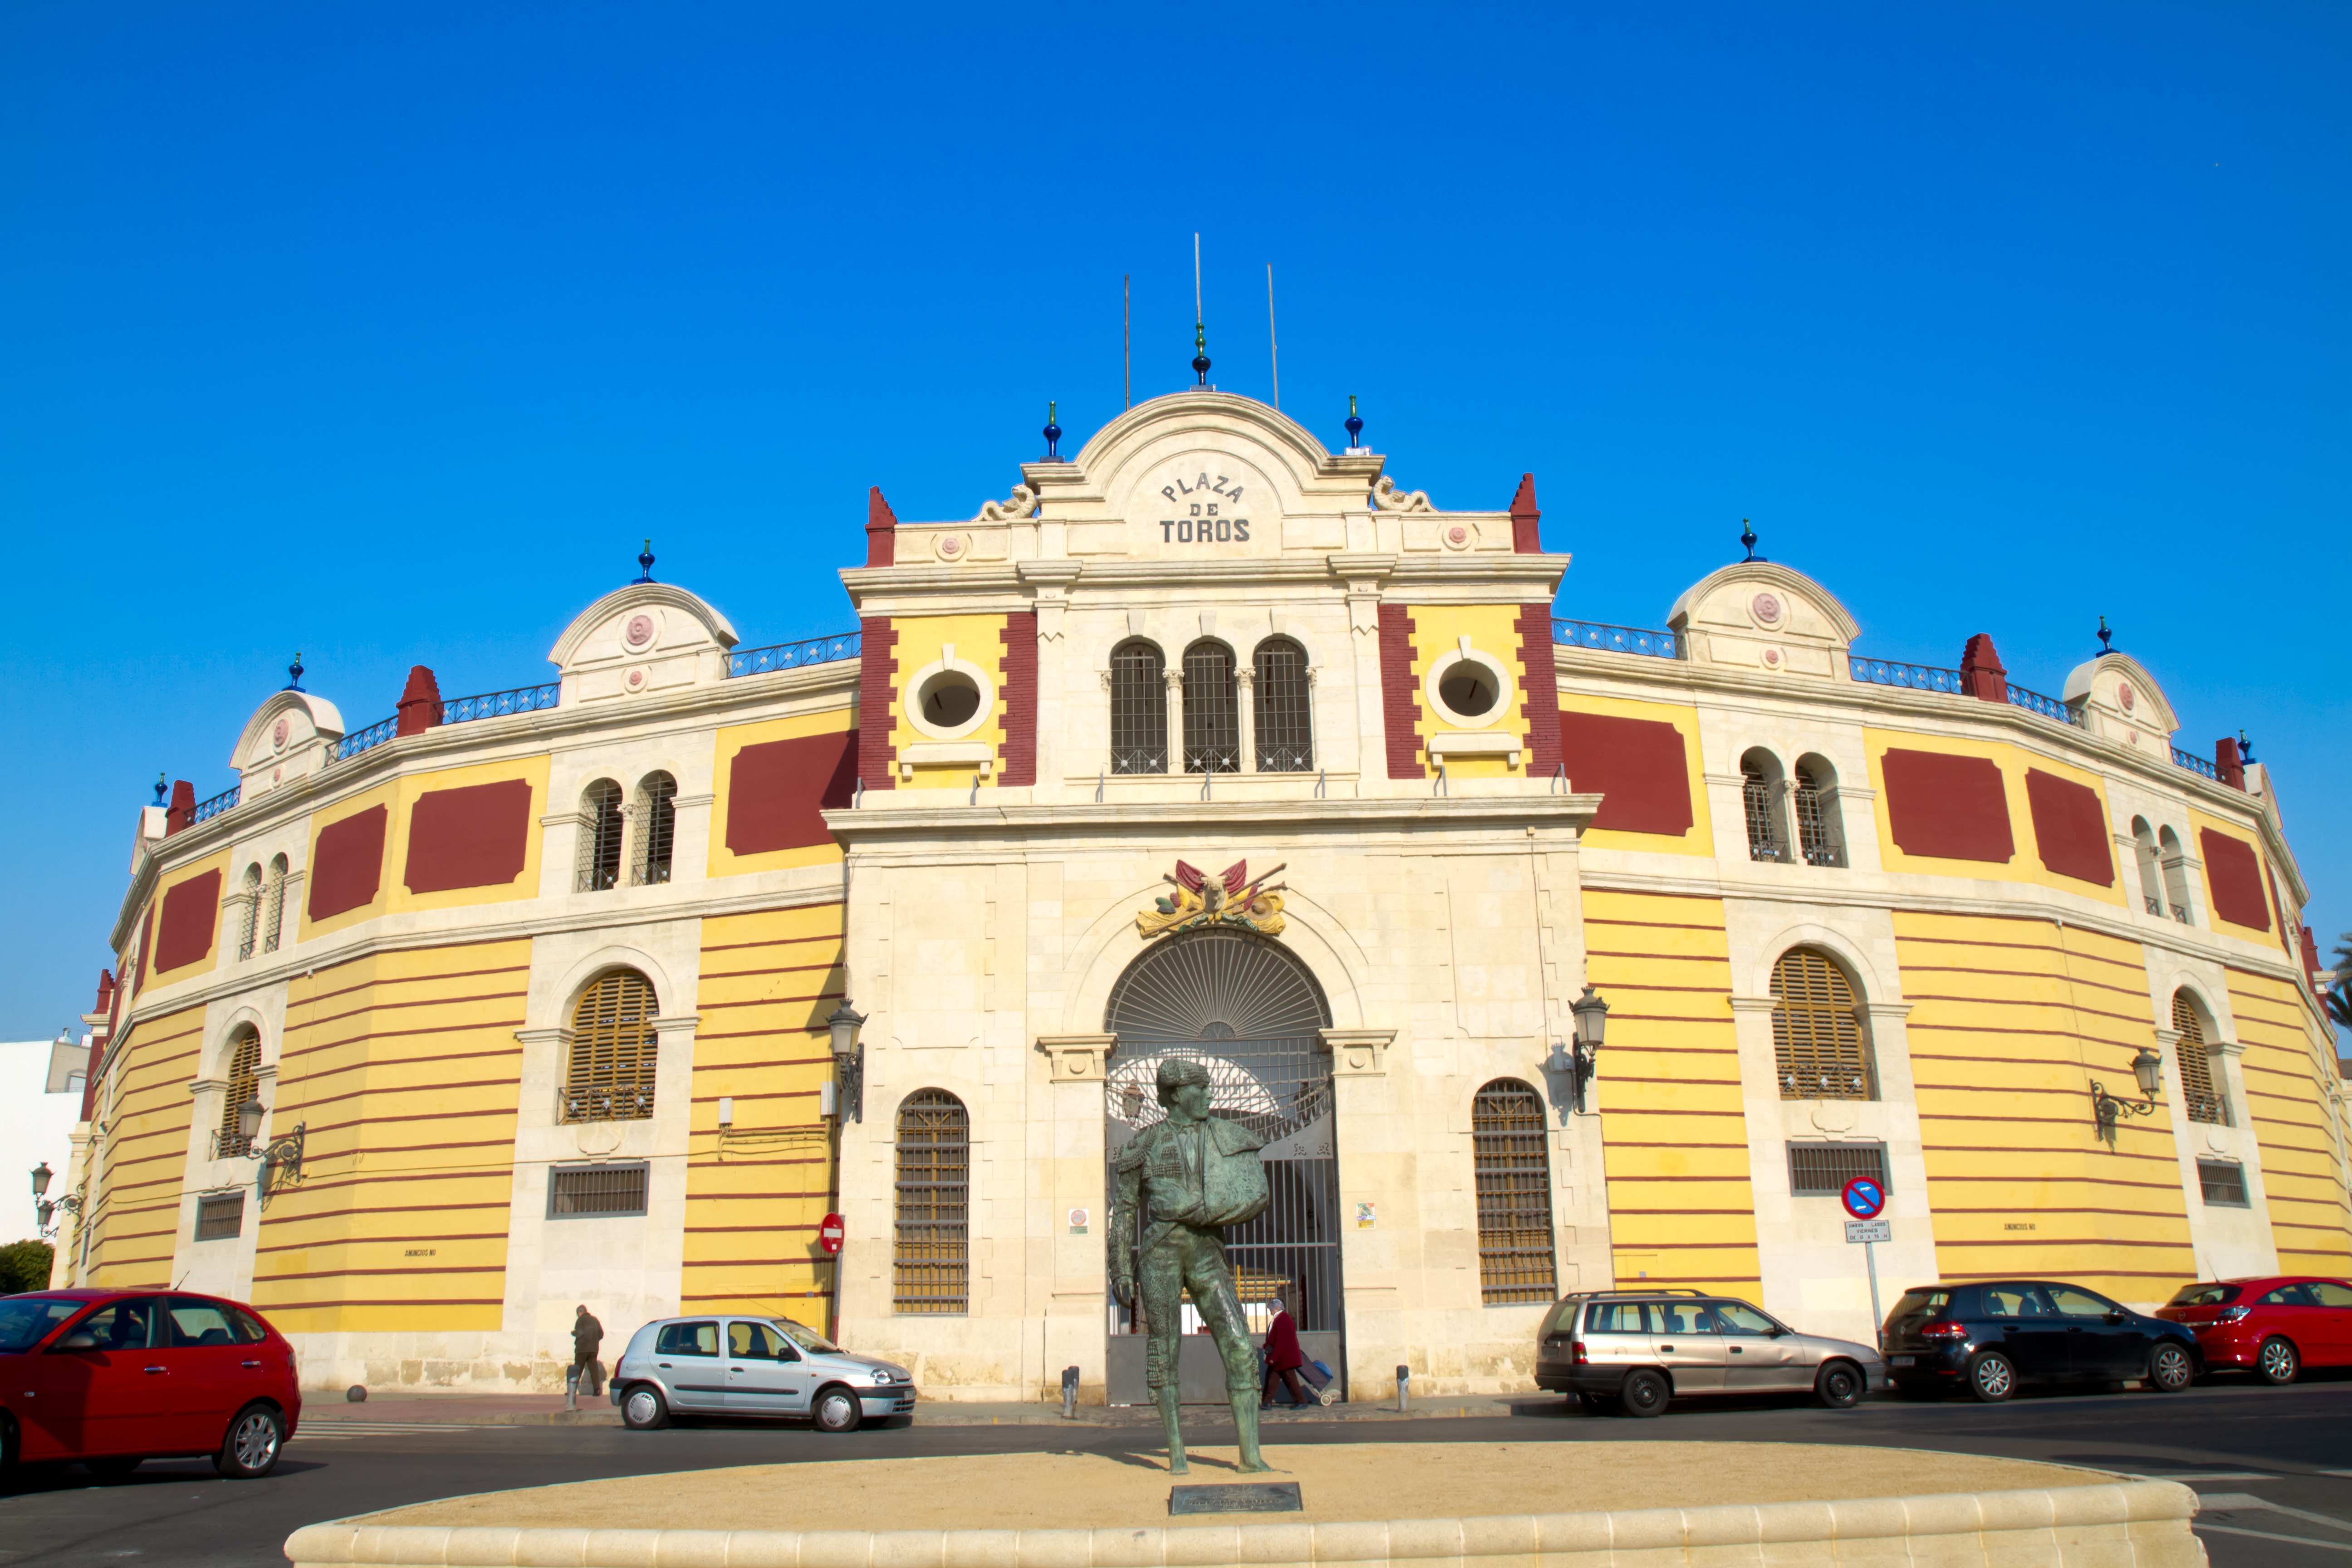
sky, building, palace, arch, plaza, landmark, facade, tourism, place of worship, medieval architecture, almeria, metropolis, classical architecture, historic site, byzantine architecture, plaza toros, av vilches